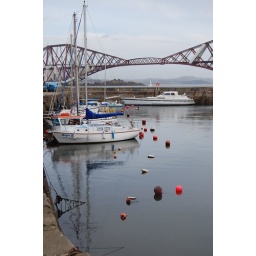
Came across this looking for a bike clothing shop in Edinburgh. Forth Rail bridge (1890) in the background.